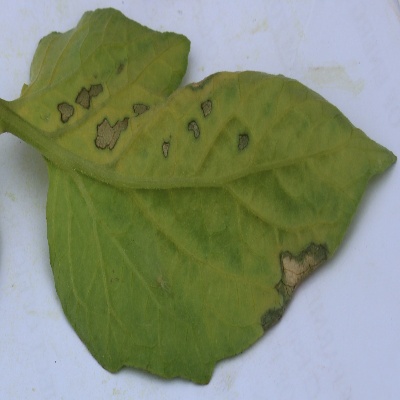
Crop: Tomato
Condition: septoria leaf spot